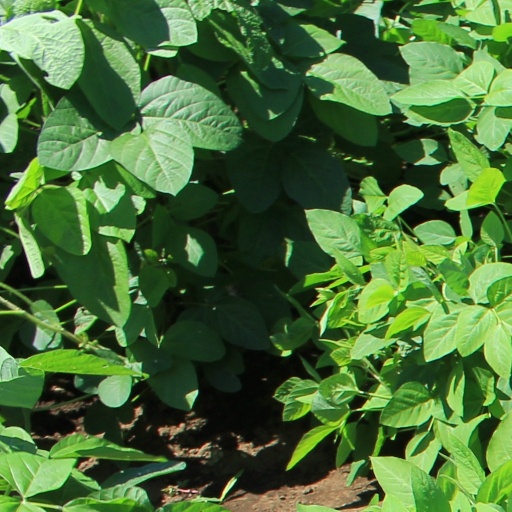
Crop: soybean